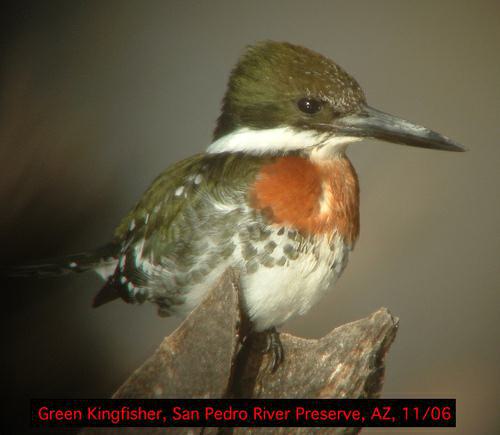
A photo of a green kingfisher